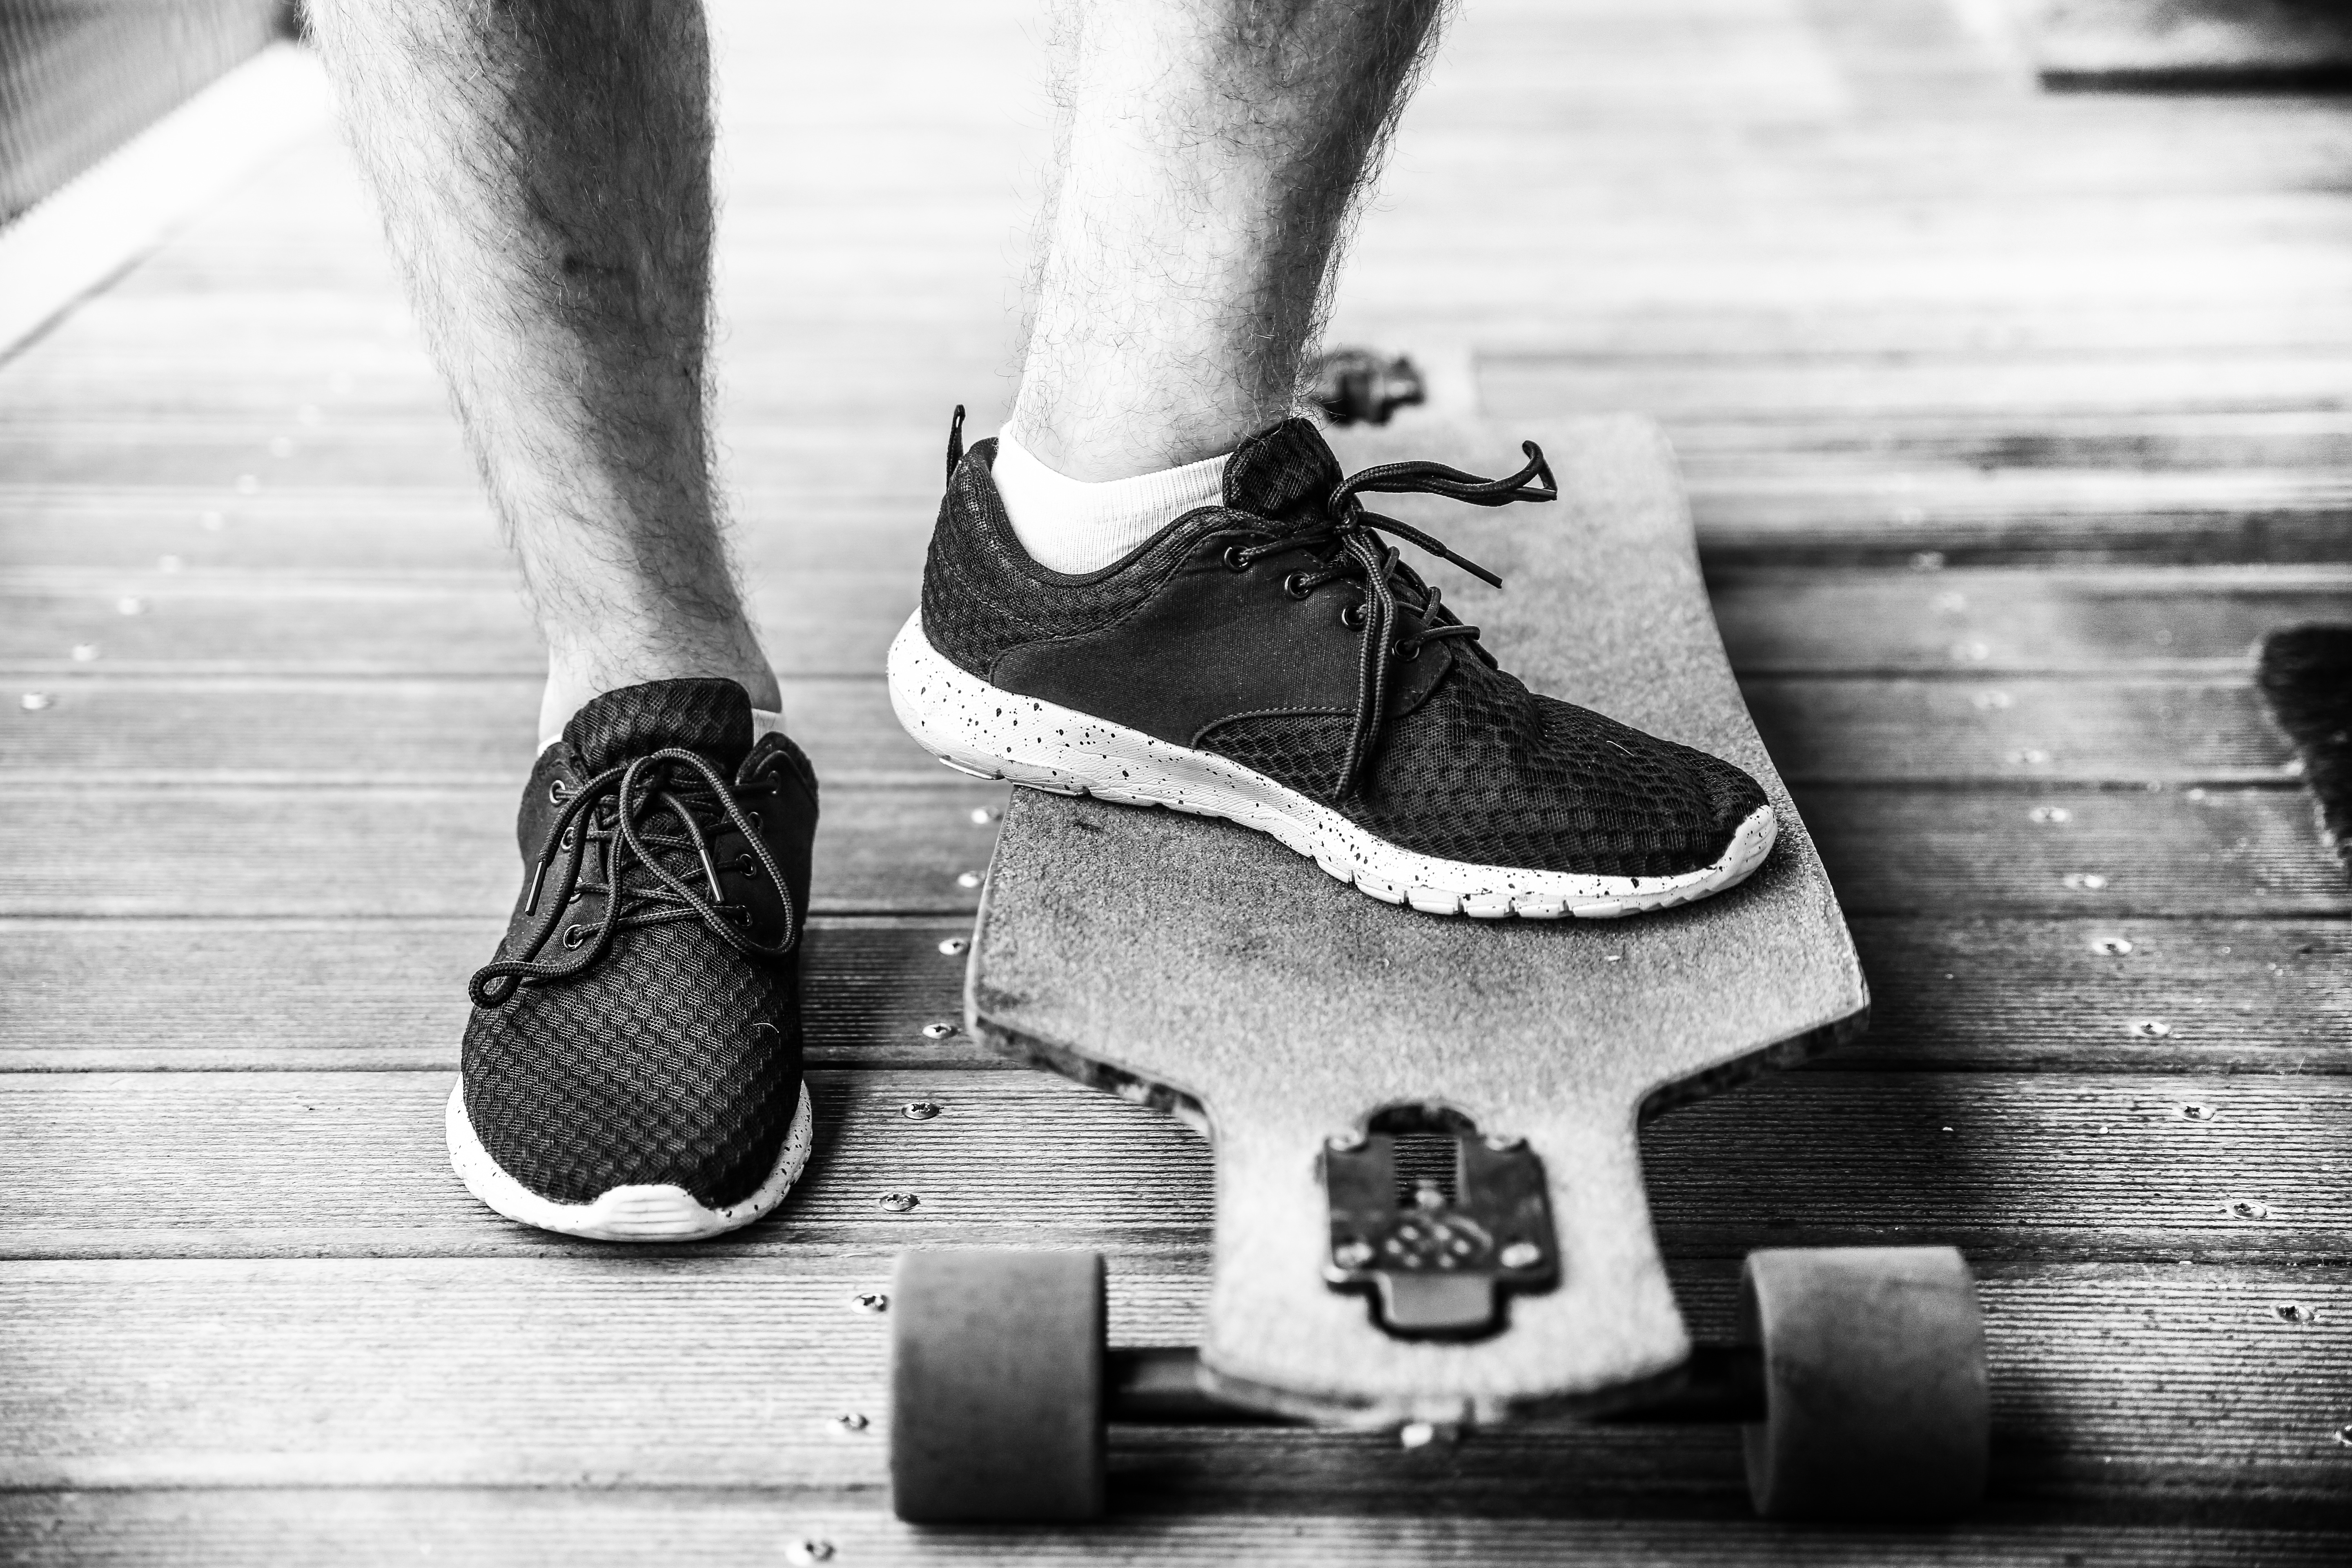
shoe, black and white, white, photography, leg, black, monochrome, sneakers, footwear, photograph, monochrome photography